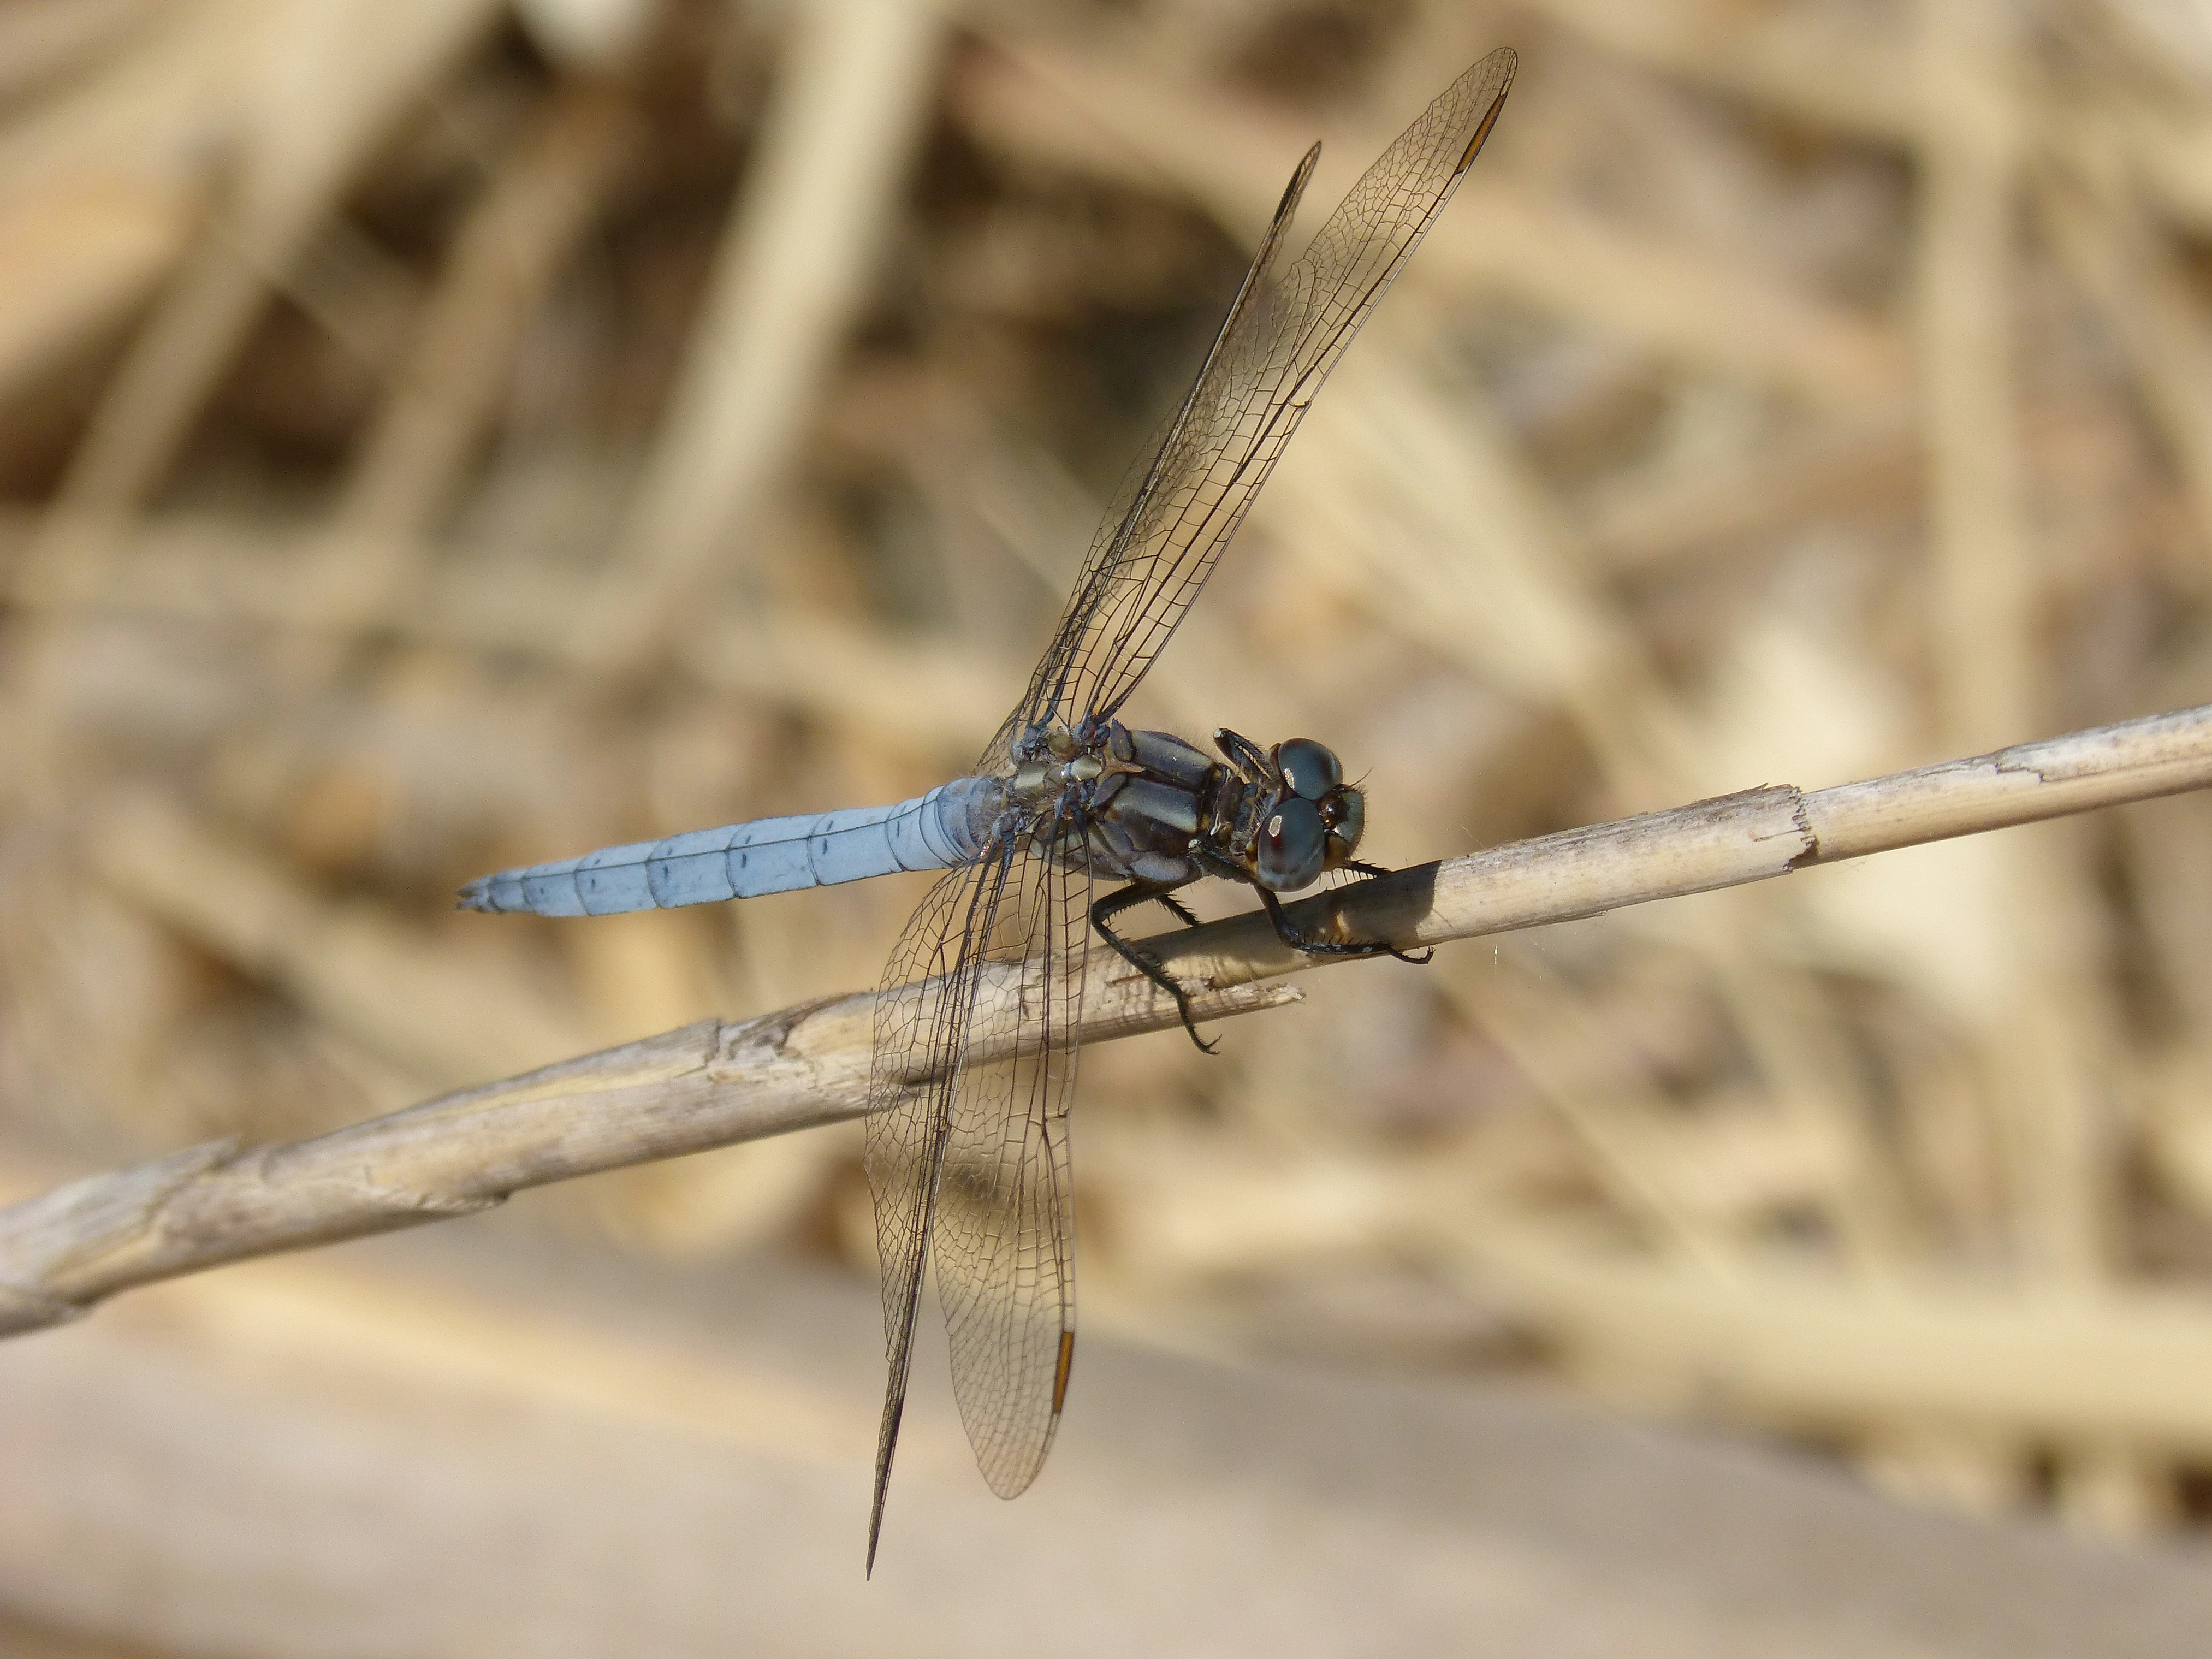
wing, river, insect, fauna, invertebrate, close up, dragonfly, damselfly, macro photography, arthropod, blue dragonfly, orthetrum cancellatum, stem wetland, dragonflies and damseflies, net winged insects